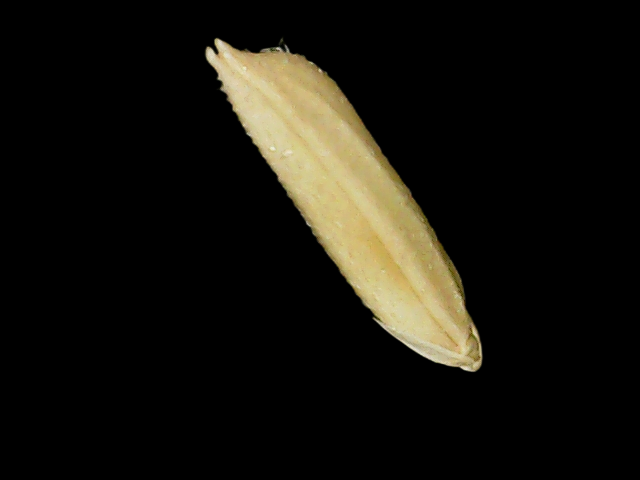
Rice variety: Binadhan19